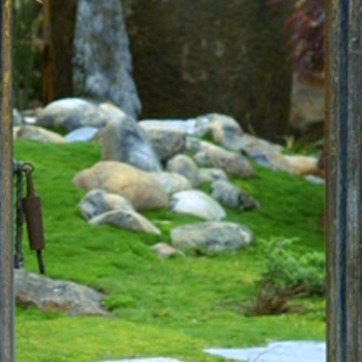
Material: stone